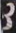
Number: 3